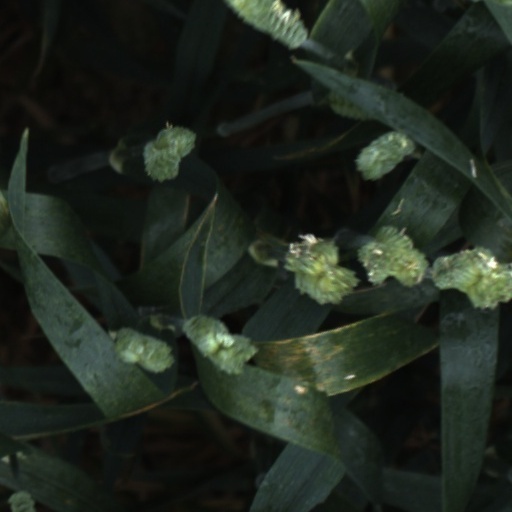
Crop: wheat